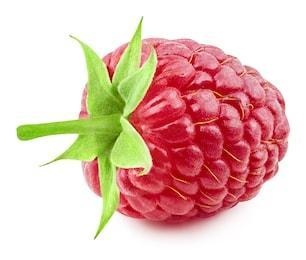
Label: raspberry